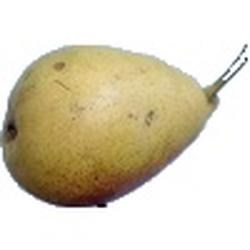
Label: Pear